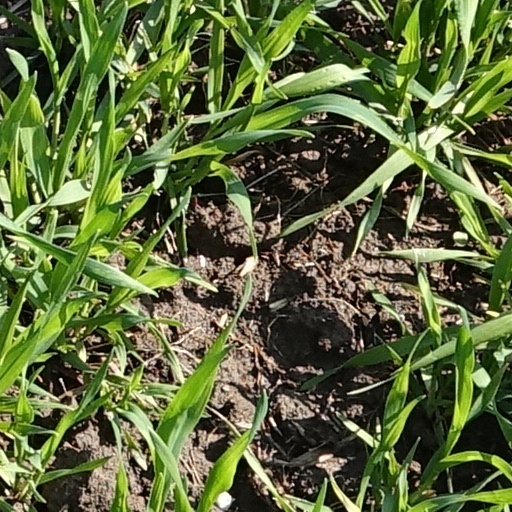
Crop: wheat